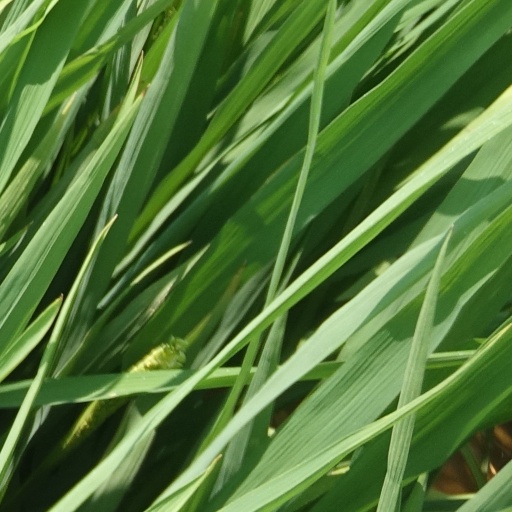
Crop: rice